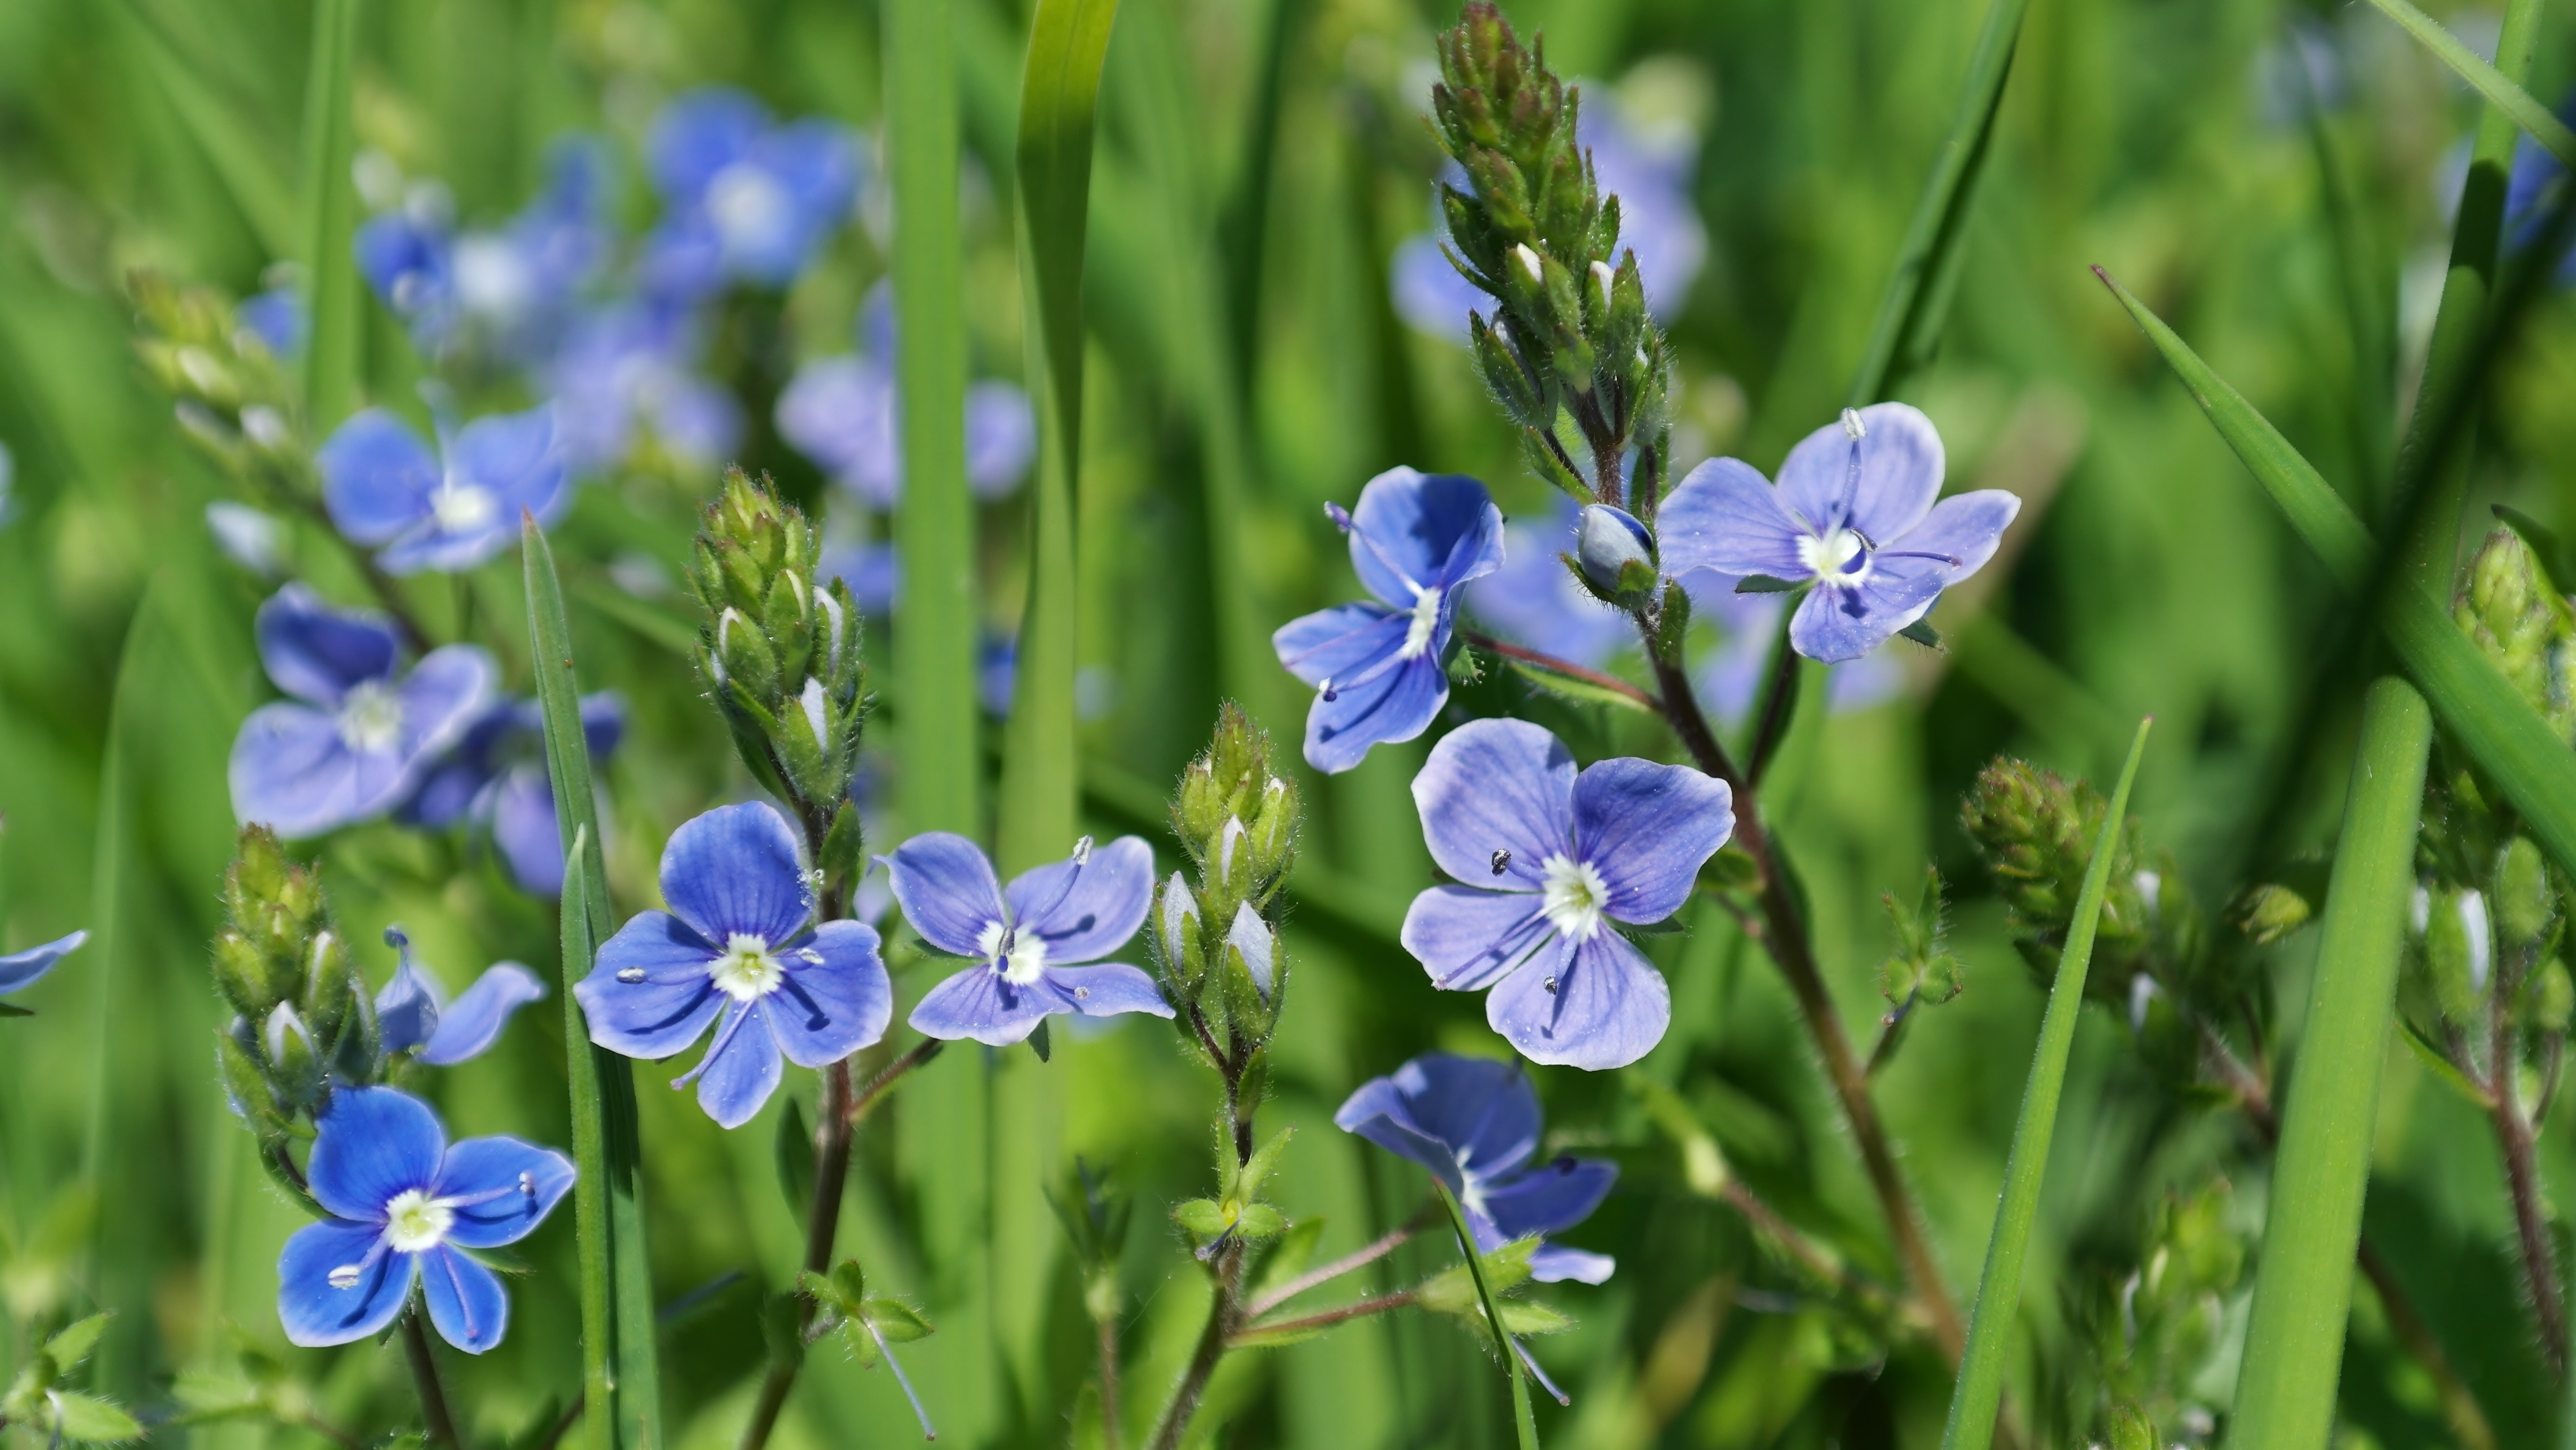
nature, plant, field, meadow, flower, bloom, herb, produce, blue, close, flora, wild flower, wildflower, forget me not, flowering plant, meadow flowers field flower, land plant, dayflower family, english lavender